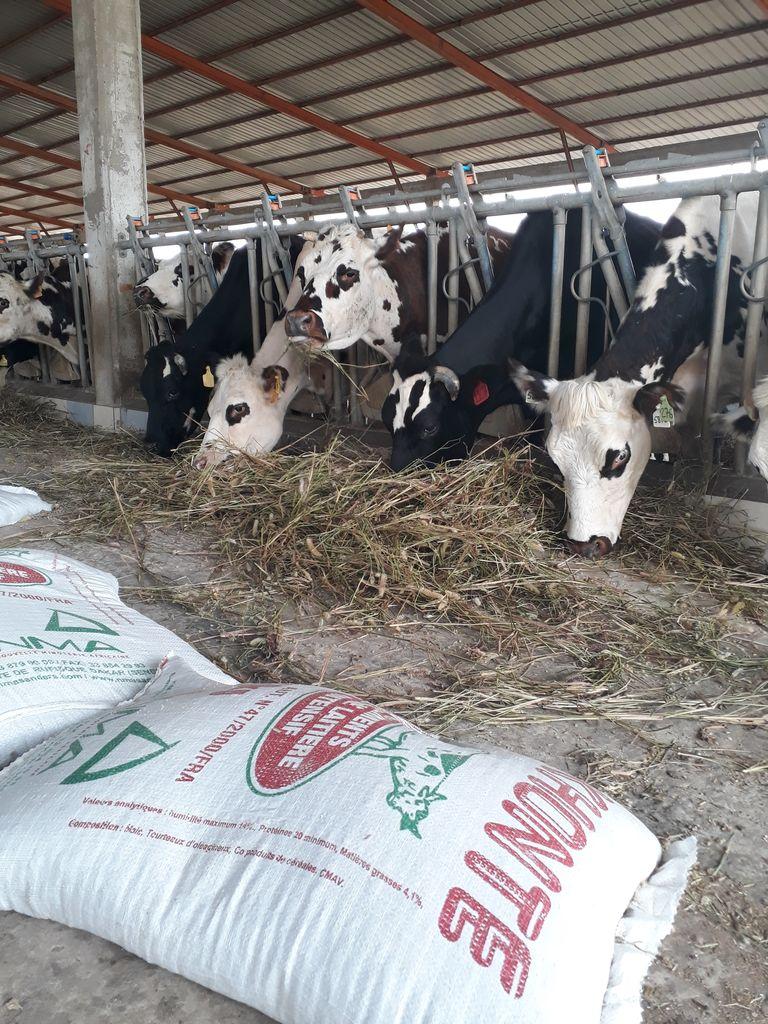
Hili ni zizi la kisasa la ng'ombe lililojengwa kwa chuma kisha likafunikwa mabati. Ng'ombe wenyewe, wanakula nyasi zilizo kauka nani ng'ombe wa rangi mbalimbali,kama vile weusi na weupe.